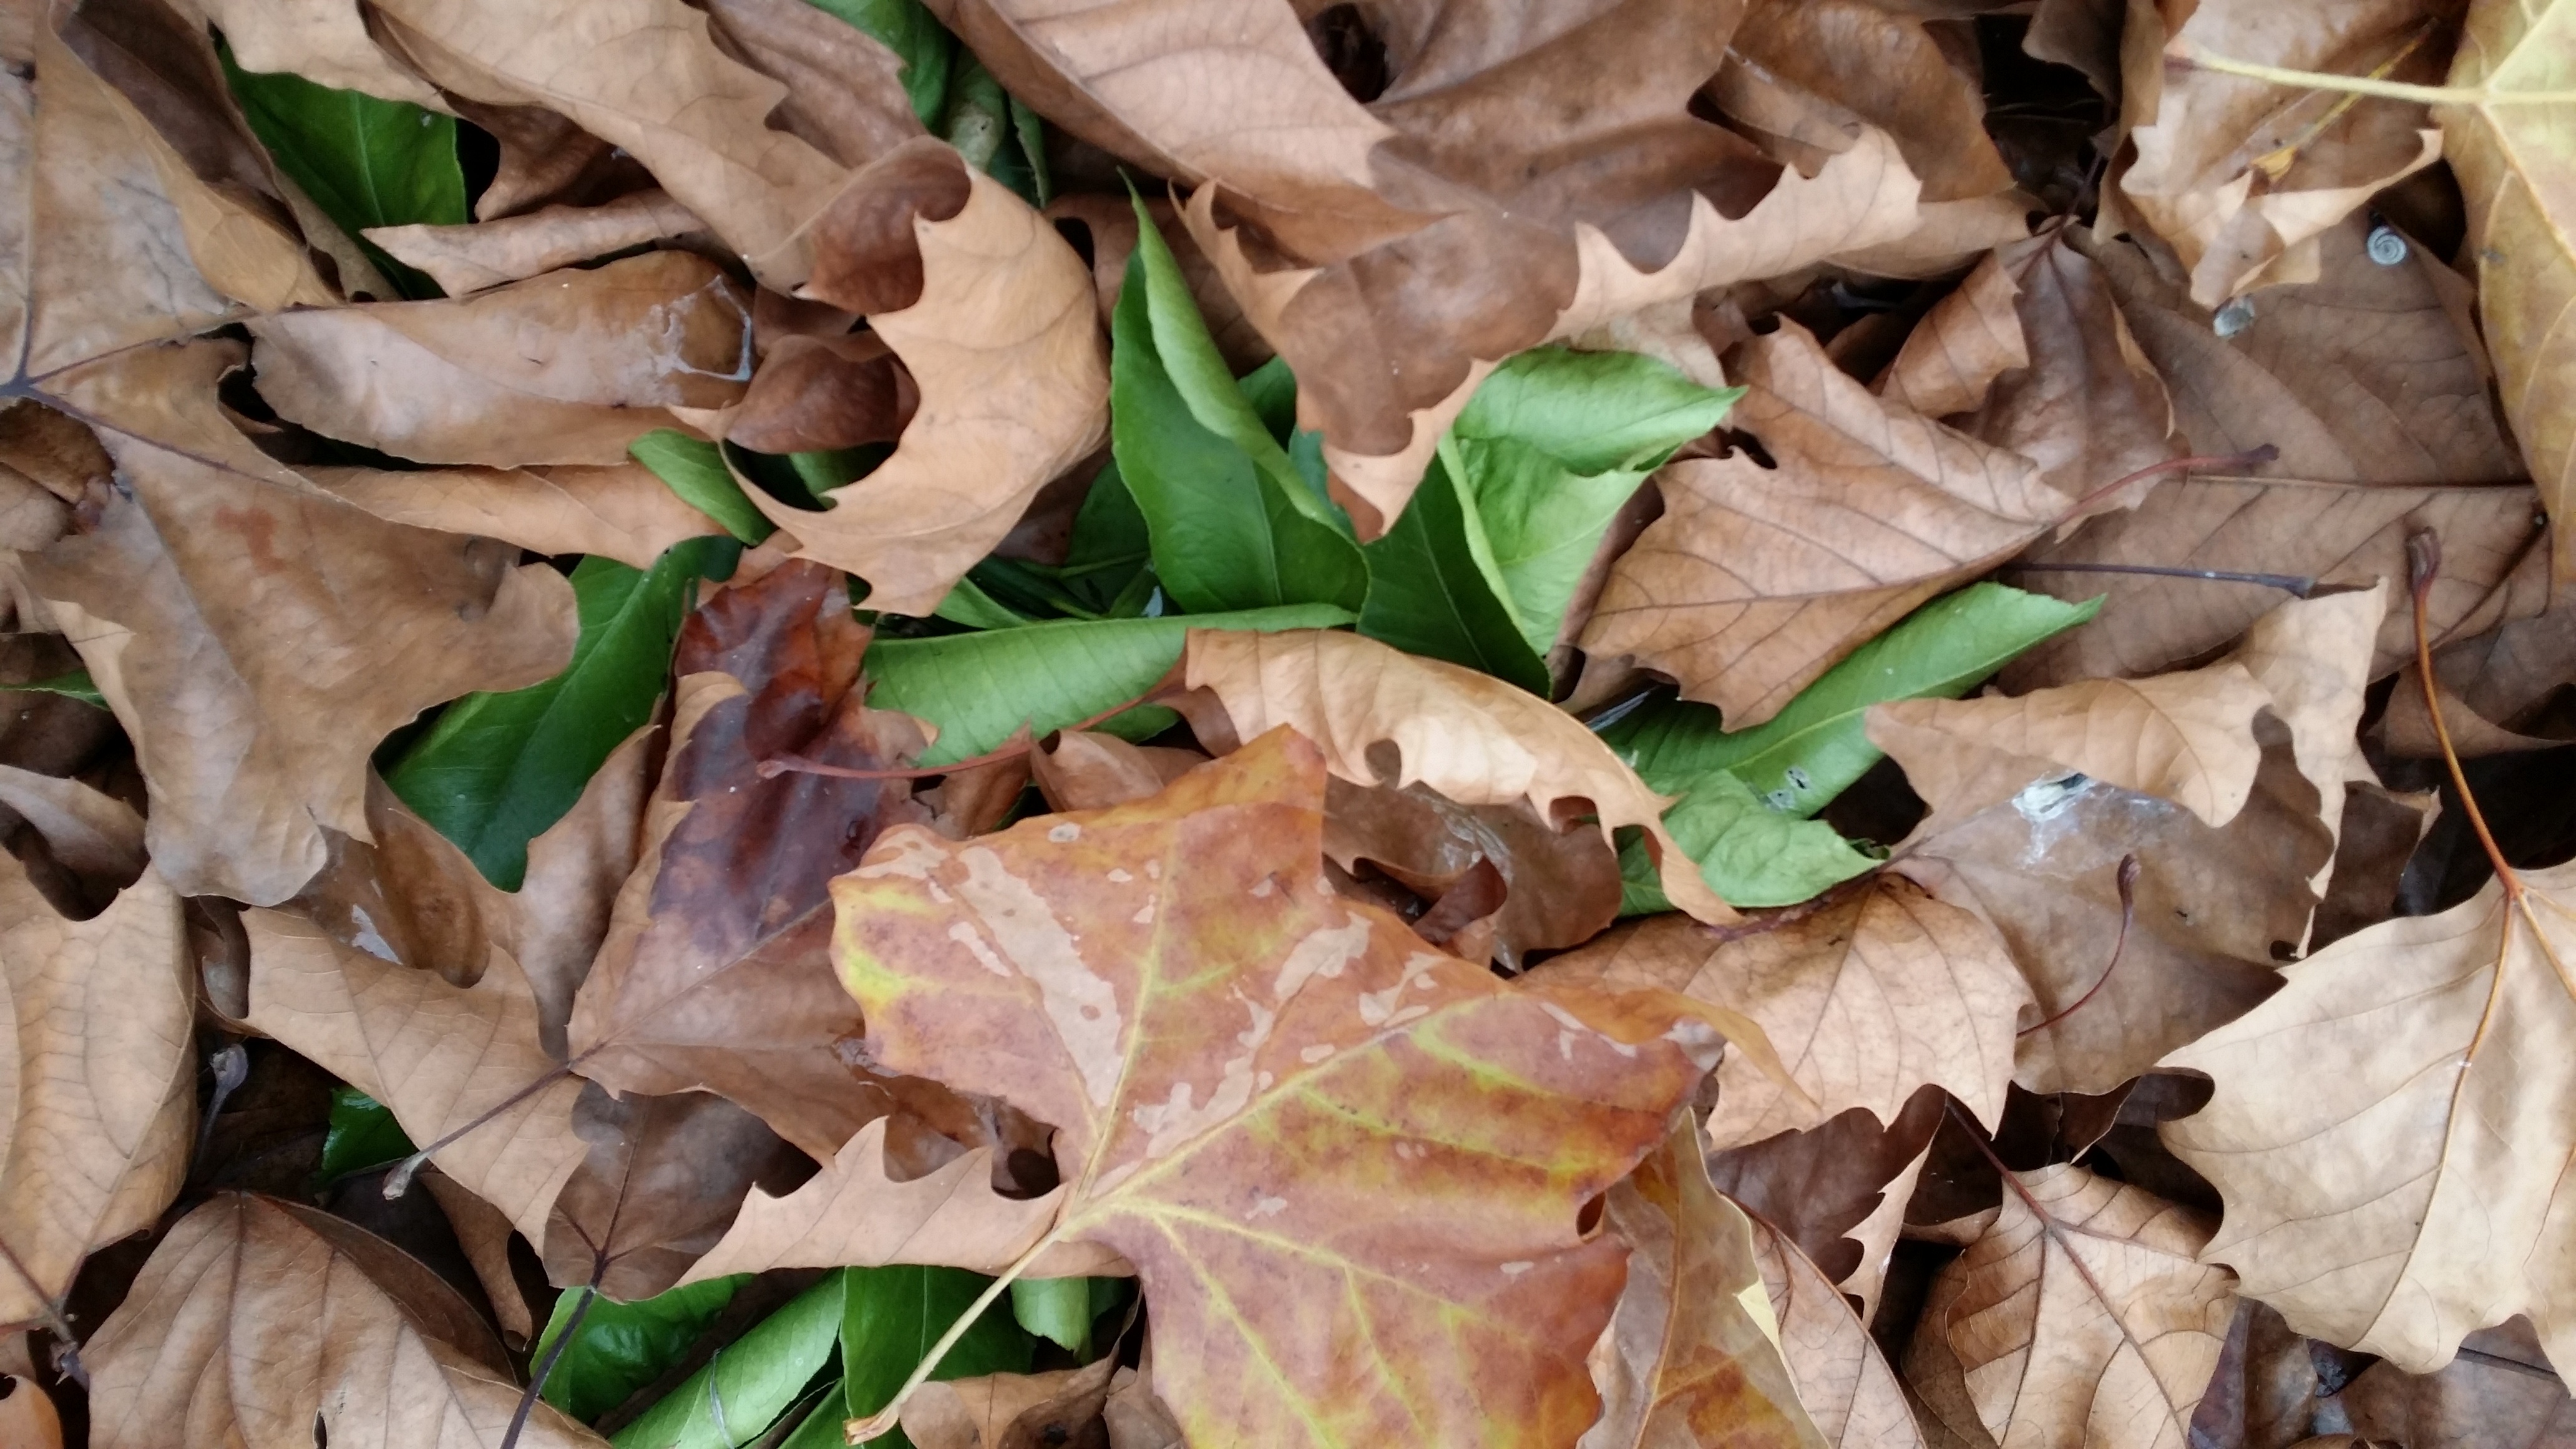
tree, branch, plant, wood, leaf, flower, trunk, produce, autumn, season, auriculariales, flowering plant, woody plant, land plant, auriculariaceae